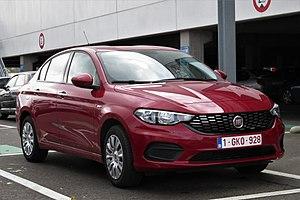
La Tipo est un modèle de voiture compacte fabriqué par le constructeur italien Fiat dans son usine turque de Bursa à partir de l'automne 2015. Elle reprend le nom de la compacte Fiat vendue de 1988 à 1995.